Sample Road

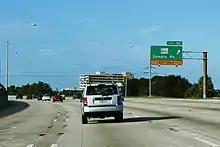
I-95 exit for SR 834

Like most major east-west throughways in Coral Springs, SR 834 begins at the Sawgrass Expressway (SR 869). The road heads east through primarily residential zones before its first major intersection with University Drive. After passing University Drive, SR 834 passes through more residential zones, with Coral Springs High School located east of the intersection.